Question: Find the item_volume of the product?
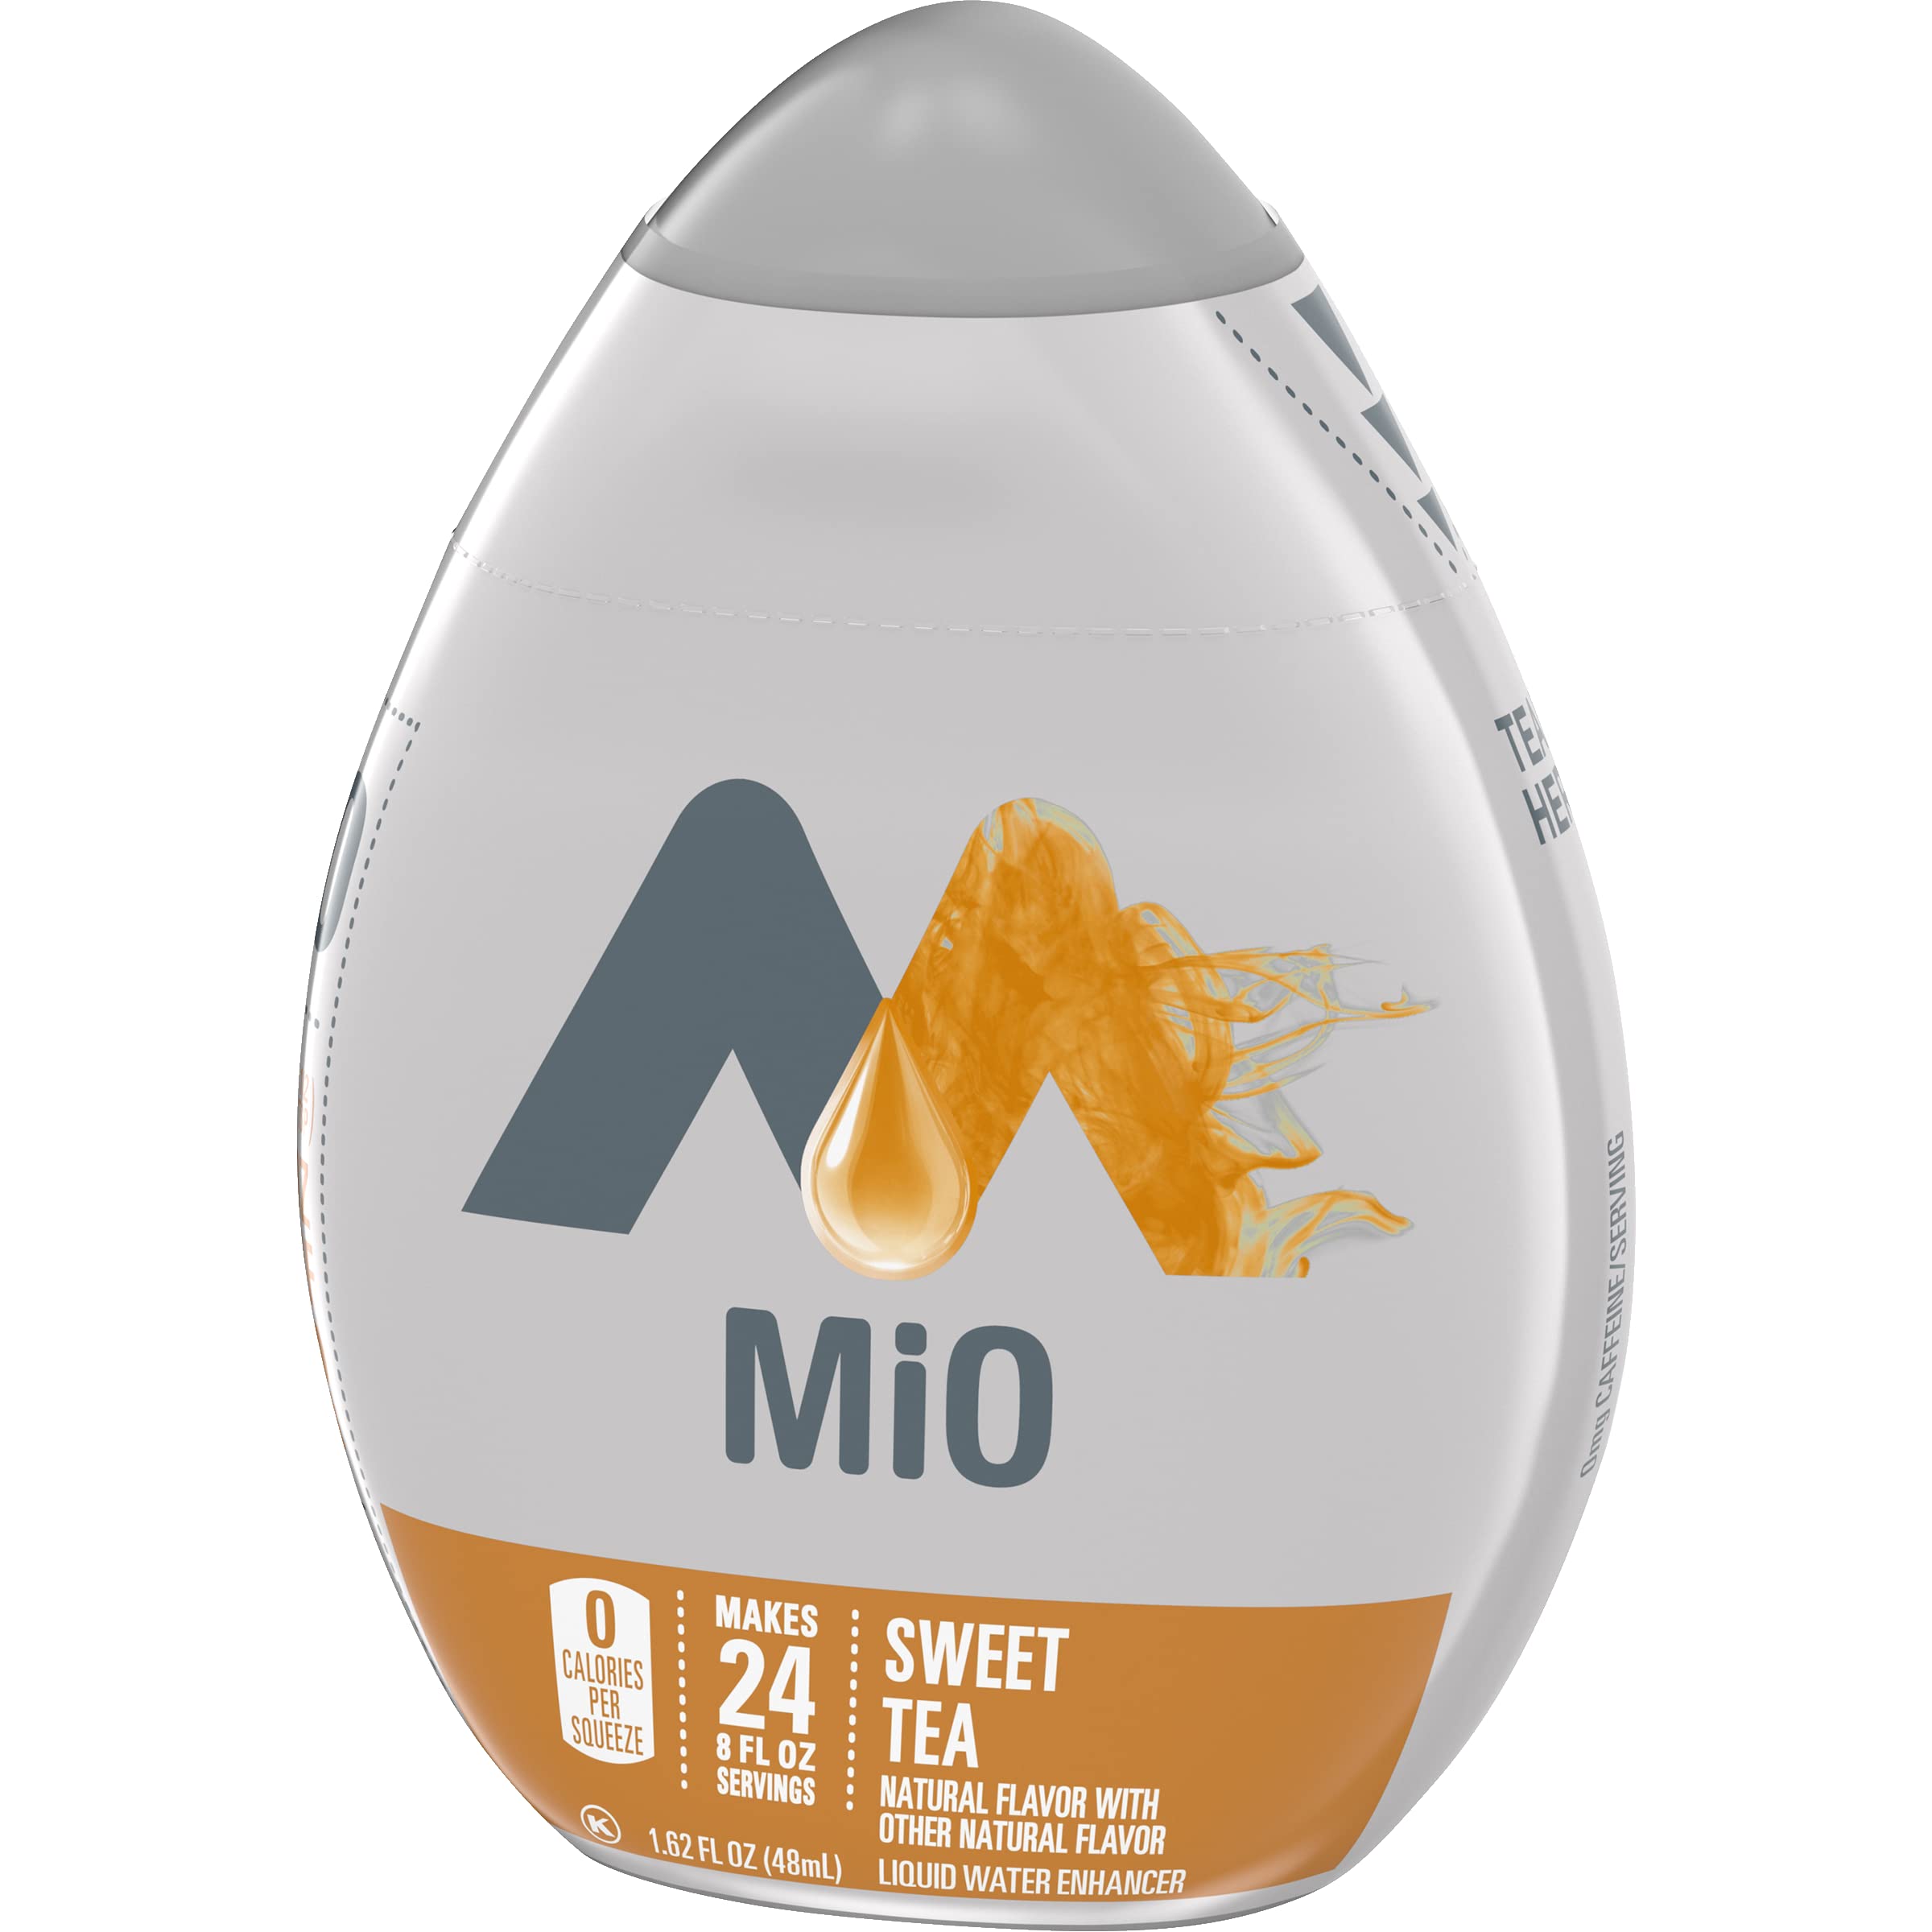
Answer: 1.62 fluid ounce